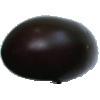
Label: eggplant